Ismael Moreno Pino

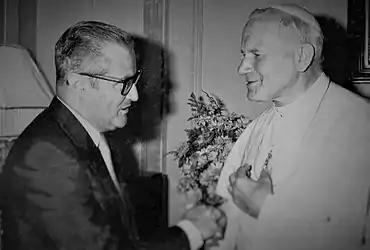
Moreno Pino (left) with Pope John Paul II (right).

Returning to Mexico, he worked in the Bureau for International Organization Affairs, collaborating closely with Octavio Paz, who would be awarded the Nobel Prize in Literature in 1990, and with Jorge Castañeda, who would serve as Foreign Secretary. In 1960, succeeding the latter, he served as Assistant Secretary for International Organization Affairs. Between 1964 and 1965, he served as Undersecretary for Multilateral Affairs. In 1964, President Adolfo López Mateos appointed him to the rank of Ambassador of Mexico.